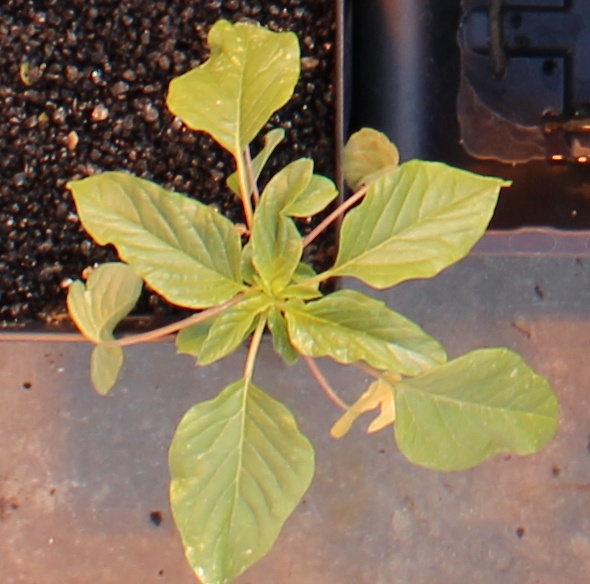
Label: Palmer Amaranth